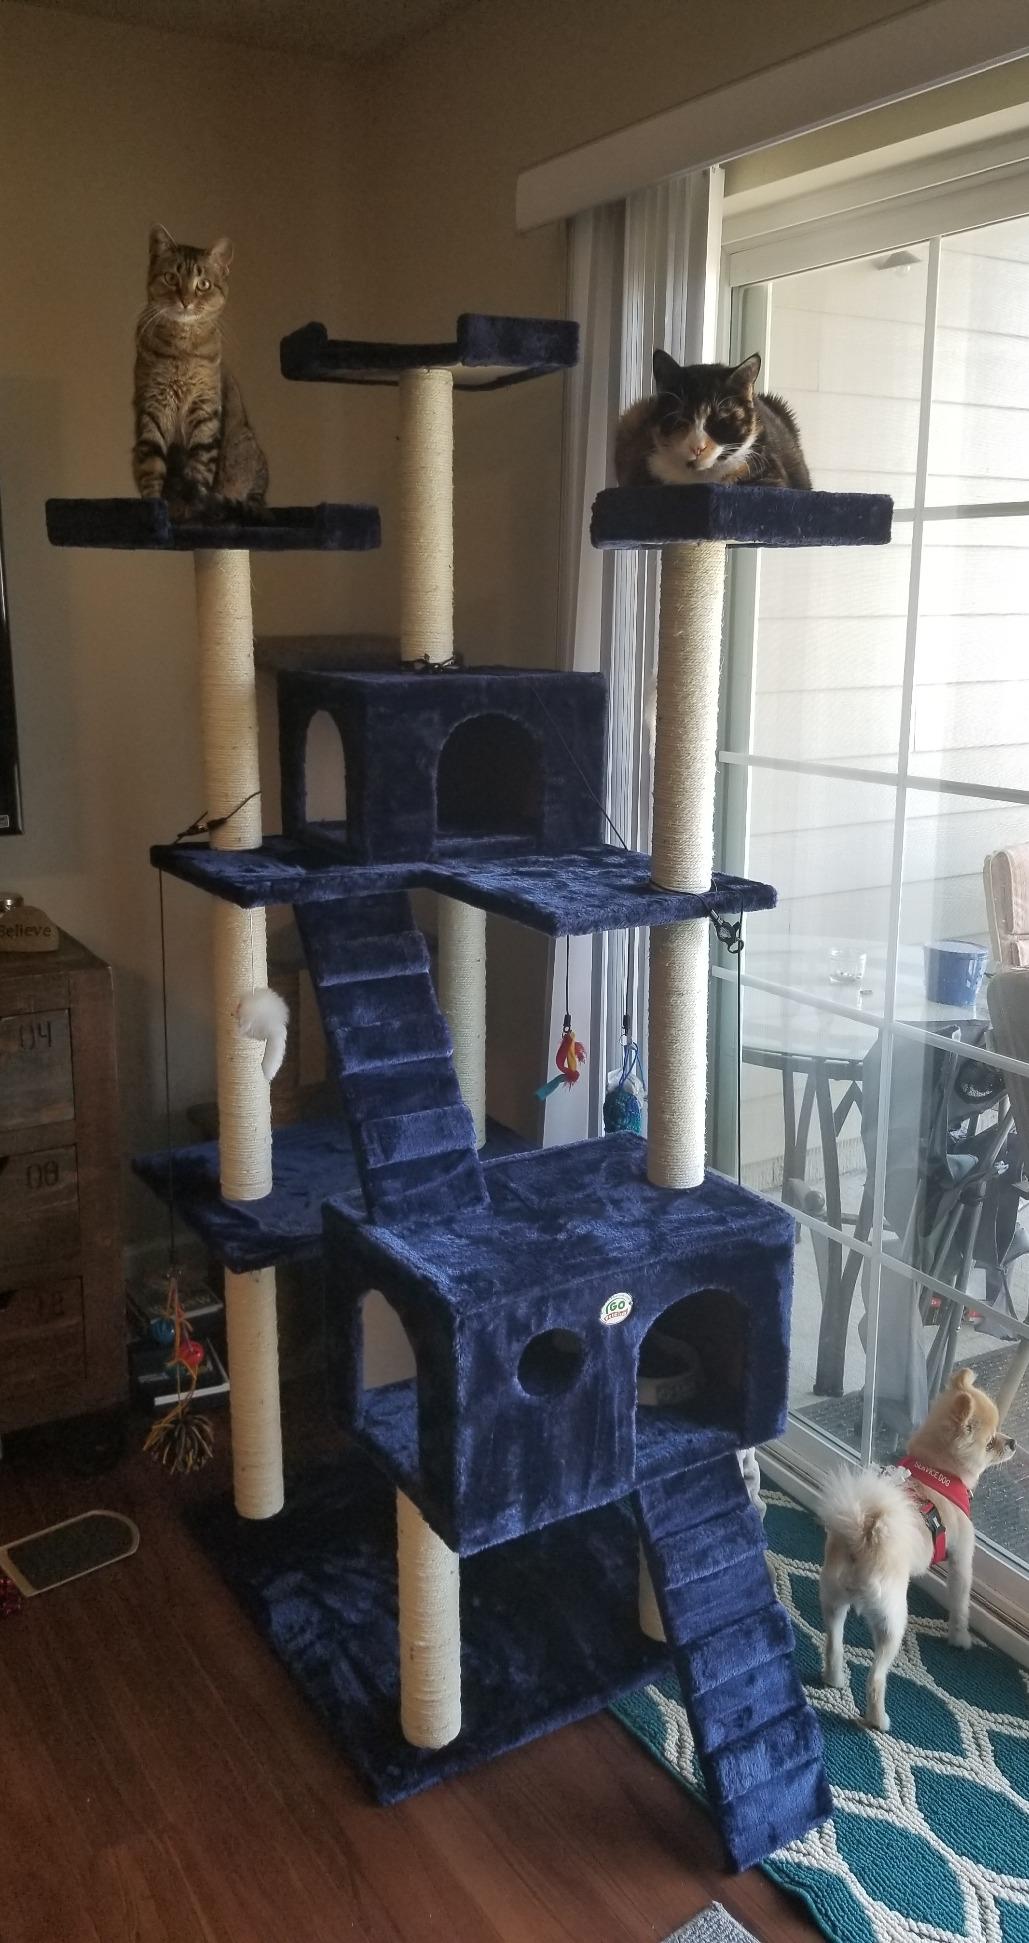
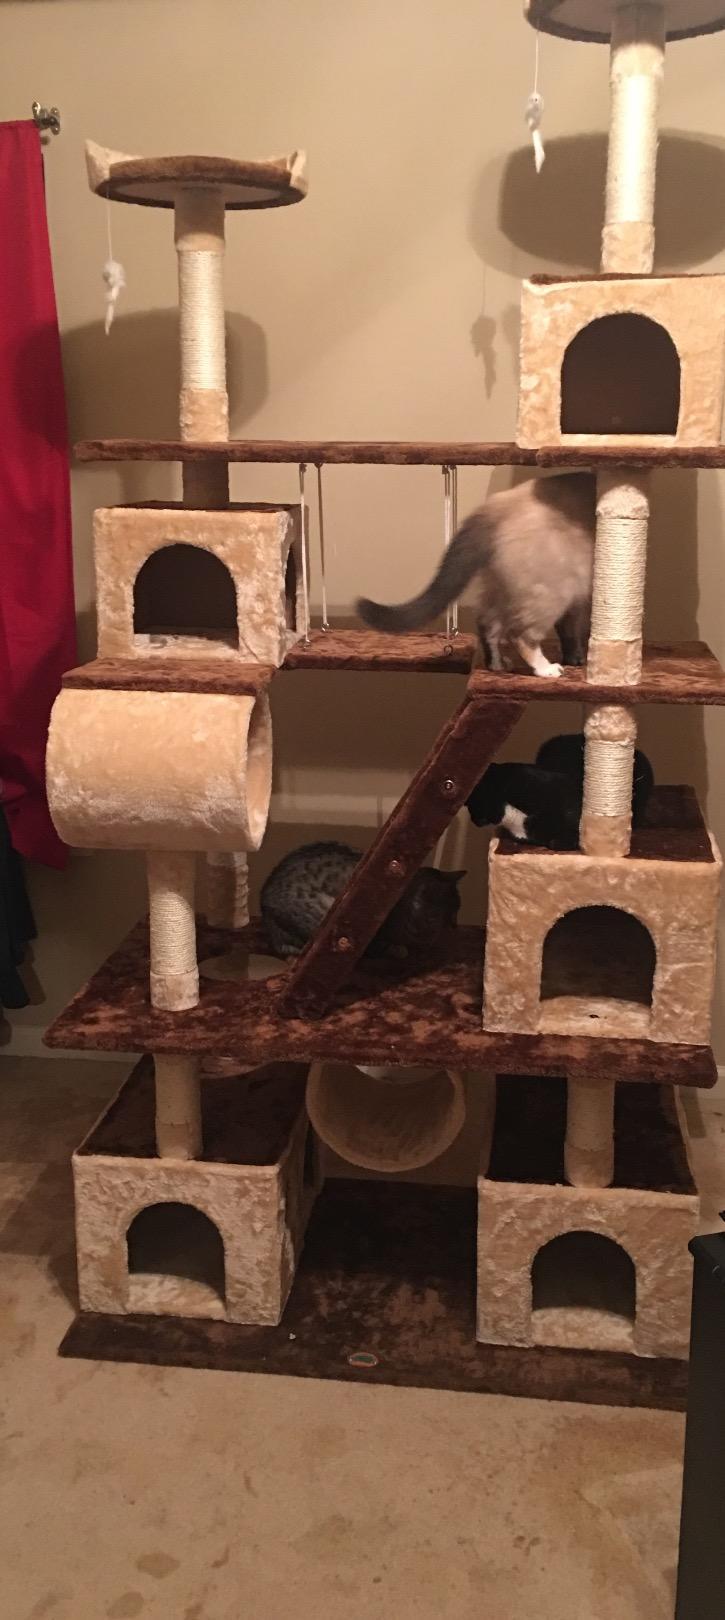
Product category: items_cat tree
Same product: no